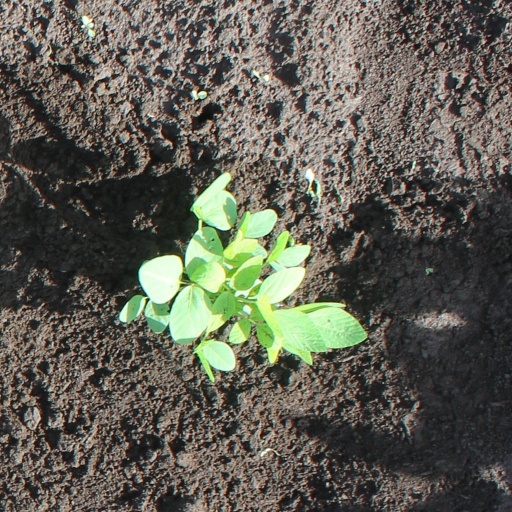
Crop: soybean